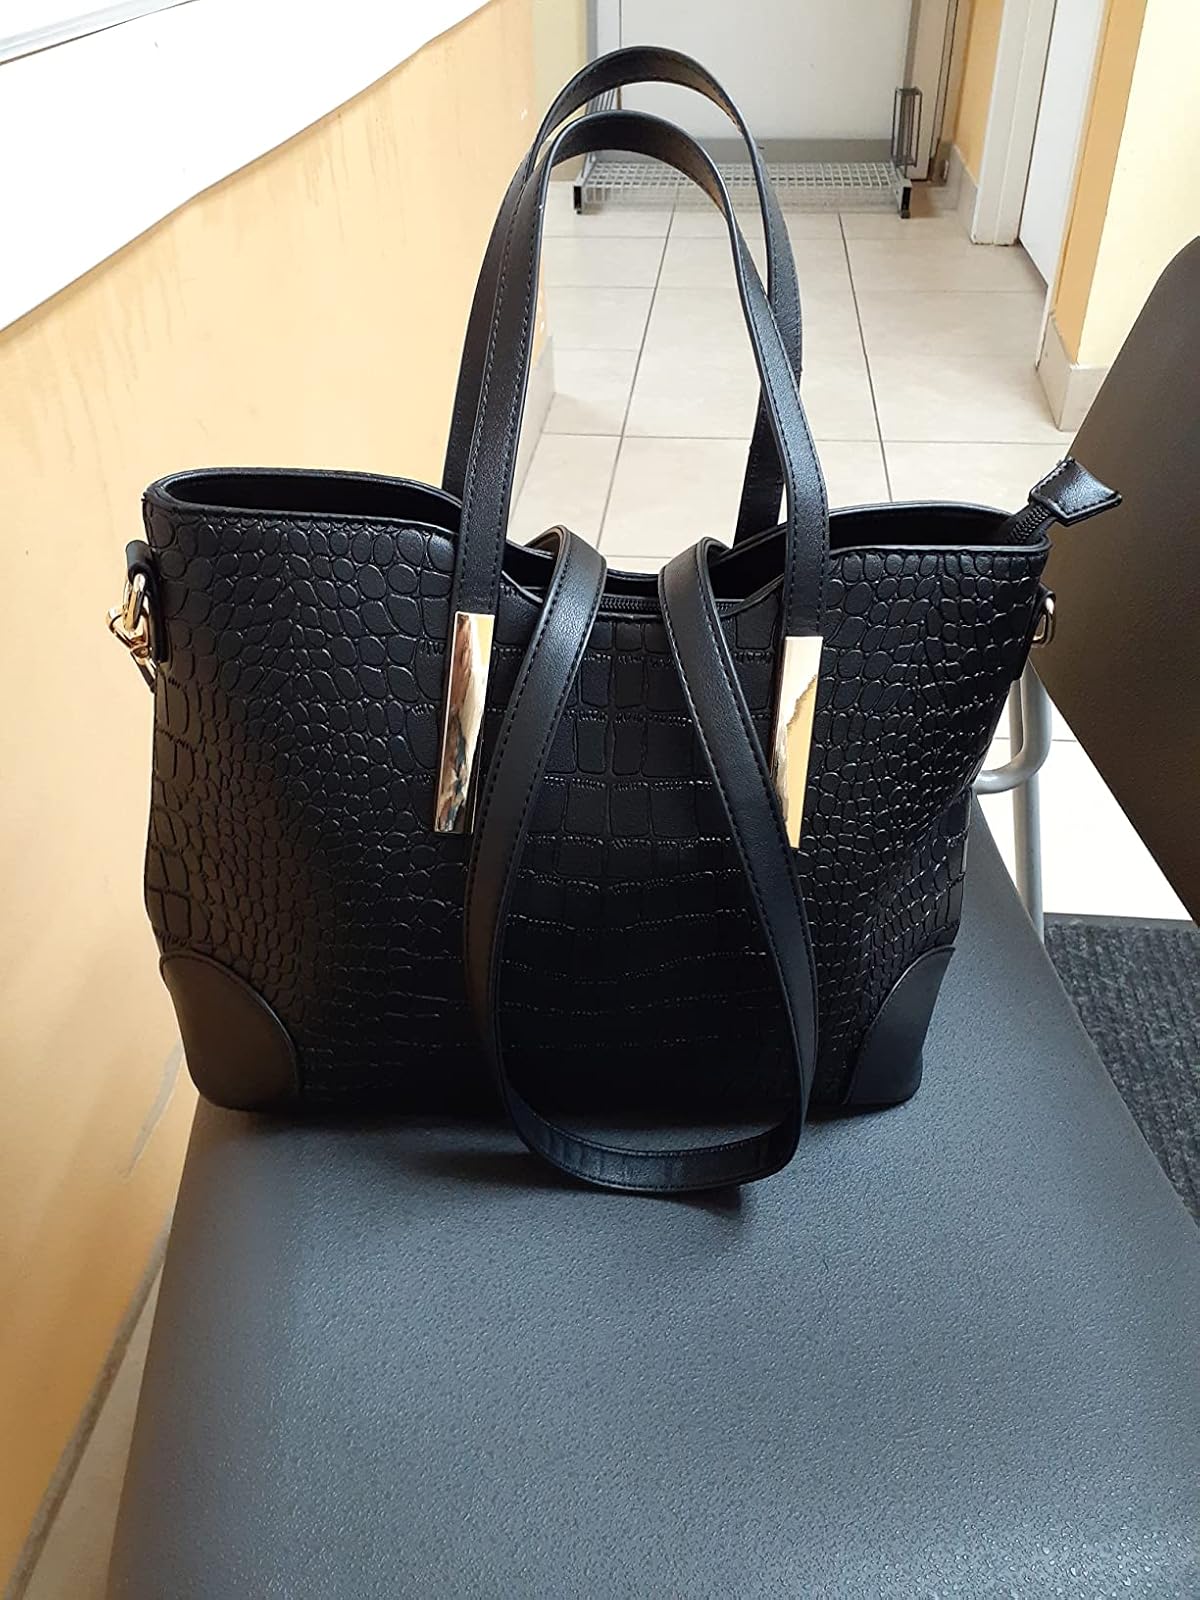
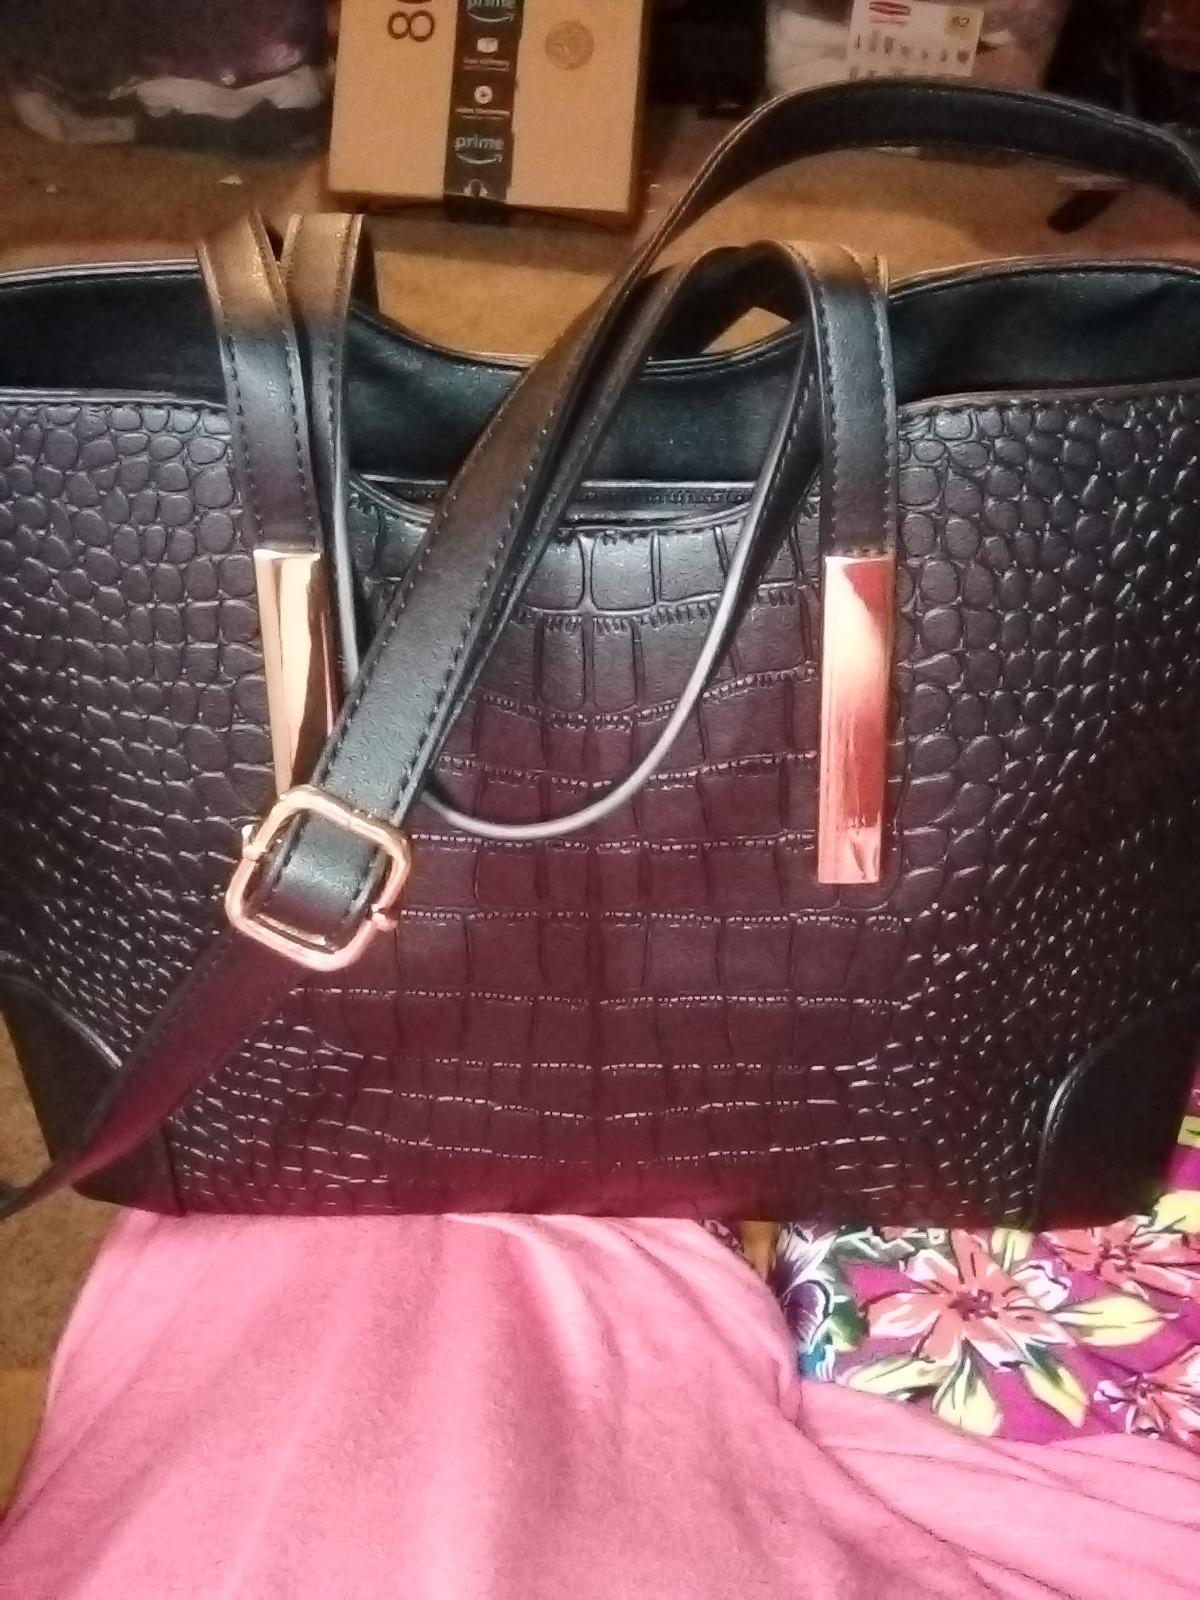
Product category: accessories_handbag
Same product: yes